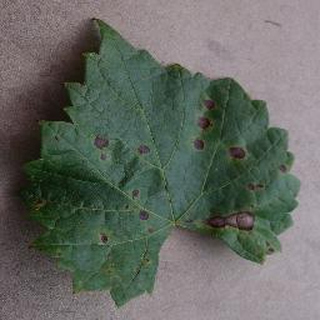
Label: grape_black_rot